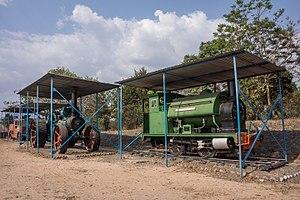
La Shire Highlands Railway Company est une entreprise ferroviaire, fondée en 1895 dans ce qui est alors le Protectorat britannique d'Afrique centrale, qui devient Nyassaland en 1907. Elle est créée pour contruire une voie ferrée permettant de relier Blantyre à la rivière Shire, principale voie d'eau navigable du protectorat. Après quelques problèmes logistiques et financiers, une voie à écartement sud-africain est construite entre 1903 et 1907, puis prolongée de 182 kilomètres jusqu'à Port Herald, en 1908, à cause de la baisse du niveau de l'eau dans la rivière.